Flea

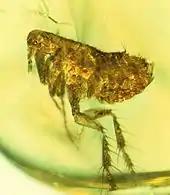
Cenozoic flea in amber, c. 20 mya, is morphologically modern.

Flea larvae emerge from the eggs to feed on any available organic material such as dead insects, faeces, conspecific eggs, and vegetable matter, some species are subdermal endoparasites on their parent’s hosts. In laboratory studies, some dietary diversity seems necessary for proper larval development. Blood-only diets allow only 12% of larvae to mature, whereas blood and yeast or dog chow diets allow almost all larvae to mature. Another study also showed that 90% of larvae matured into adults when the diet included nonviable eggs. They are blind and avoid sunlight, keeping to dark, humid places such as sand or soil, cracks and crevices, under carpets and in bedding. The entire larval stage lasts between four and 18 days.